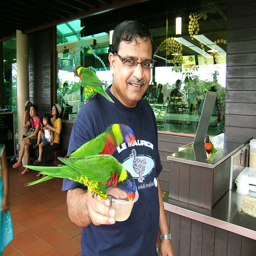
Man in blue shirt feeding birds from cup.
A man holding two small green birds in his right hand.
Man with two parrots on his finger and one parrot on his shoulder.
Three colorful birds are sitting on a man.
A man is holding two colorful birds and a cup.